Padgett's Creek Baptist Church

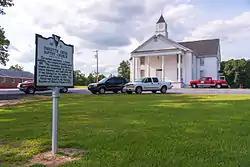

Padgett's Creek Baptist Church is a historic Southern Baptist church located at 843 Old Buncombe Rd, Union, South Carolina near Cross Keys, Union County, South Carolina. It was built between 1844 and 1848, and is a plain, rectangular two-story meeting house building over slightly raised brick supports. The front has a portico added in 1958. There is also a one-story rear addition.